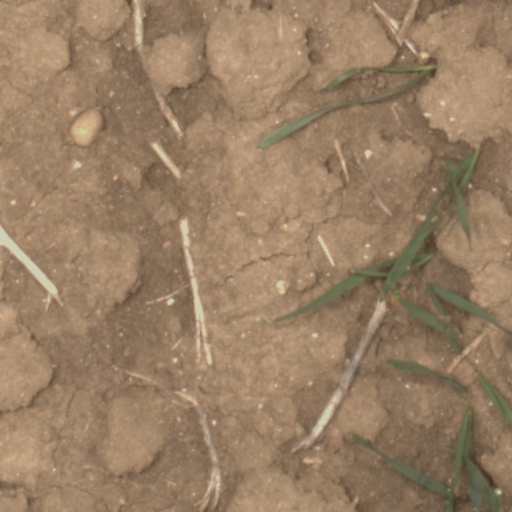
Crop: wheat